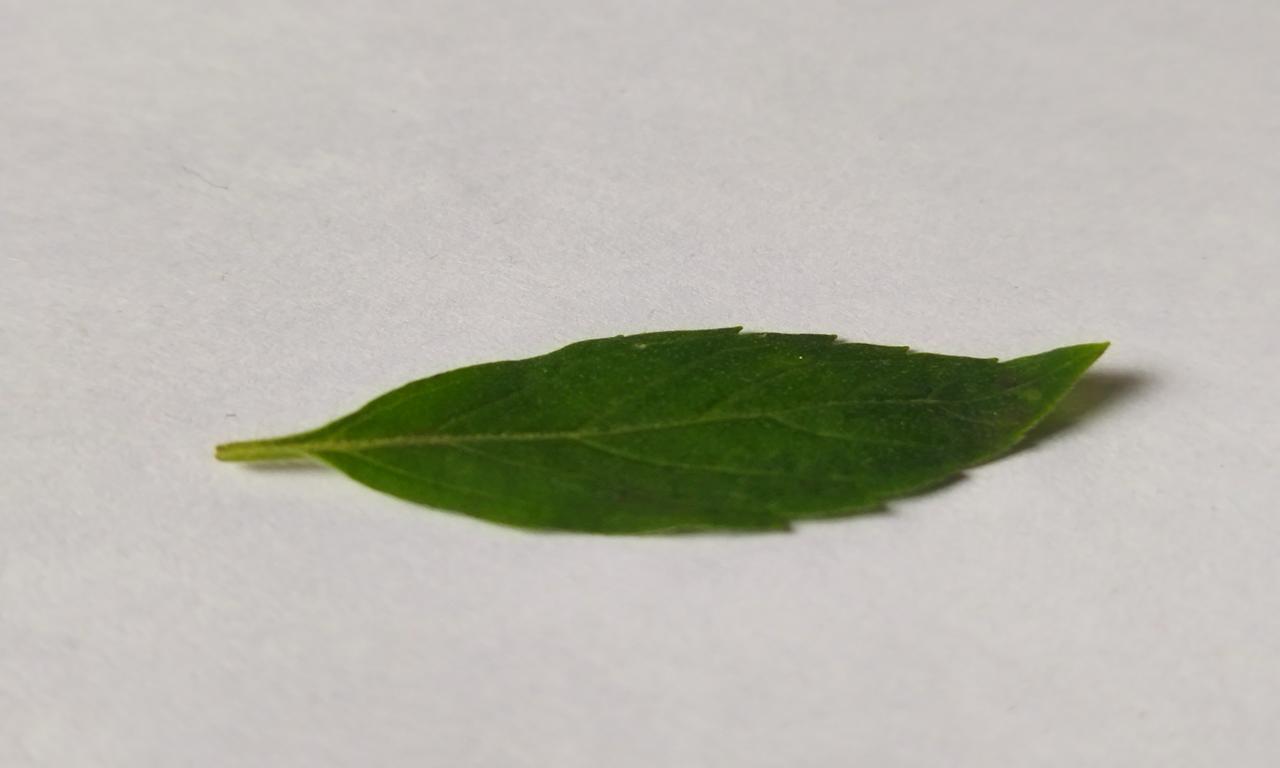
Label: Fresh